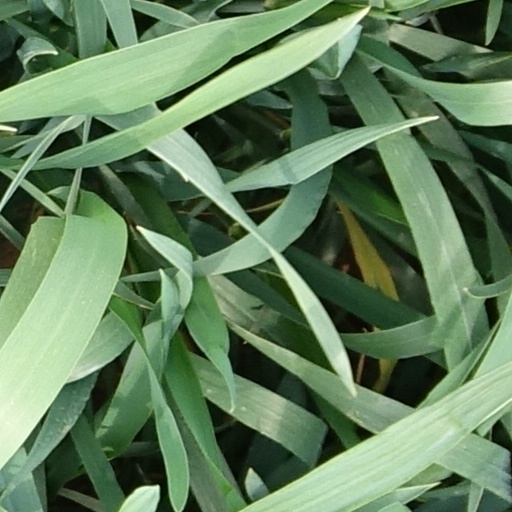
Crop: wheat